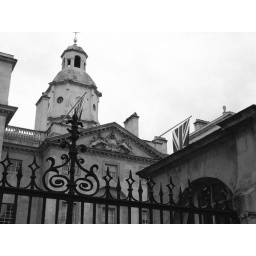
Unfortunately, at times the sky was just terrible for photography. I chose to &amp;quot;stylize&amp;quot; the gray in this one. :P